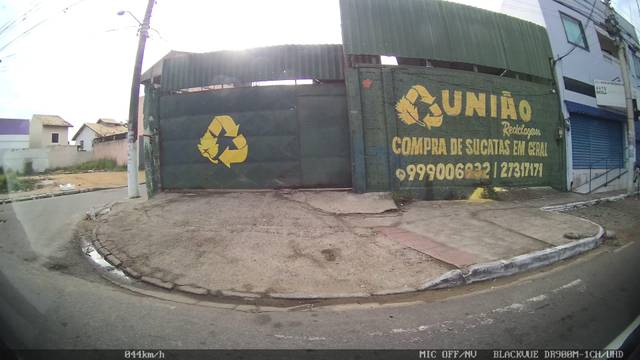
Region: Brazil
Coordinates: -21.746, -41.313